Erling Haaland

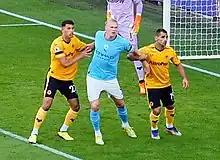
Haaland (centre) playing for Manchester City against Wolverhampton Wanderers in 2022

On 10 May 2022, Premier League club Manchester City announced they had reached a deal to sign Haaland after activating his €60 million (£51.2 million) release clause. The deal was formalised on 13 June, with City confirming that Haaland would be joining the club on 1 July on a five-year contract. He made his competitive debut on 30 July, playing 90 minutes of a 3–1 defeat to Liverpool in the 2022 FA Community Shield.